Reuben R. Springer

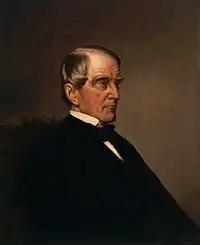
"Portrait of Reuben R. Springer" by Thomas Satterwhite Noble. In the collection of the Cincinnati Art Museum

Reuben Runyan Springer (November 16, 1800 – December 10, 1884) was an American businessman and philanthropist in Cincinnati, Ohio. He was a major contributor to the construction of the city's Music Hall, a major musical venue, where a life-size marble statue of him by Preston Powers can be seen.